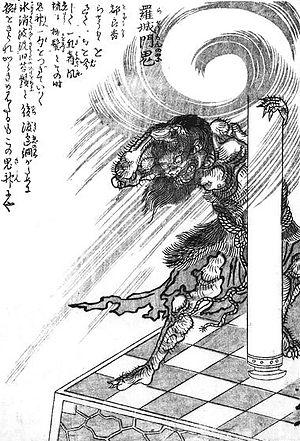
Rashōmon est une pièce du théâtre nô de Kanze Kojiro Nobumitsu.
Konjaku hyakki shūi est le troisième livre de l'artiste japonais Toriyama Sekien de la série Gazu Hyakki Yagyō, publié ca. 1781. Ces ouvrages sont des bestiaires surnaturels, collections de fantômes, d'esprits, d'apparitions et de monstres, dont beaucoup proviennent de la littérature, du folklore et d'autres arts japonais. Ces œuvres ont exercé une profonde influence sur l'imagerie yōkai ultérieure au Japon.